Jondaryan Woolshed

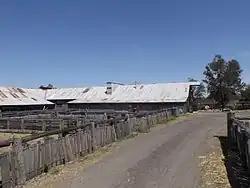
Woolshed building, 2014

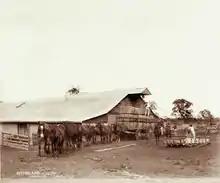
Jondaryan Woolshed, 1894

Jondaryan Woolshed is a heritage-listed shearing shed at Evanslea Road, Jondaryan, Queensland, Australia. It was built in 1859–60 to replace an earlier, smaller woolshed on the former Jondaryan pastoral station, which was at one stage the largest freehold station in Queensland. The woolshed was the scene of significant labour conflict in the late 1880s and early 1890s, as the station became a test case for the new Queensland Shearers Union in the lead-up to the 1891 Australian shearers' strike.